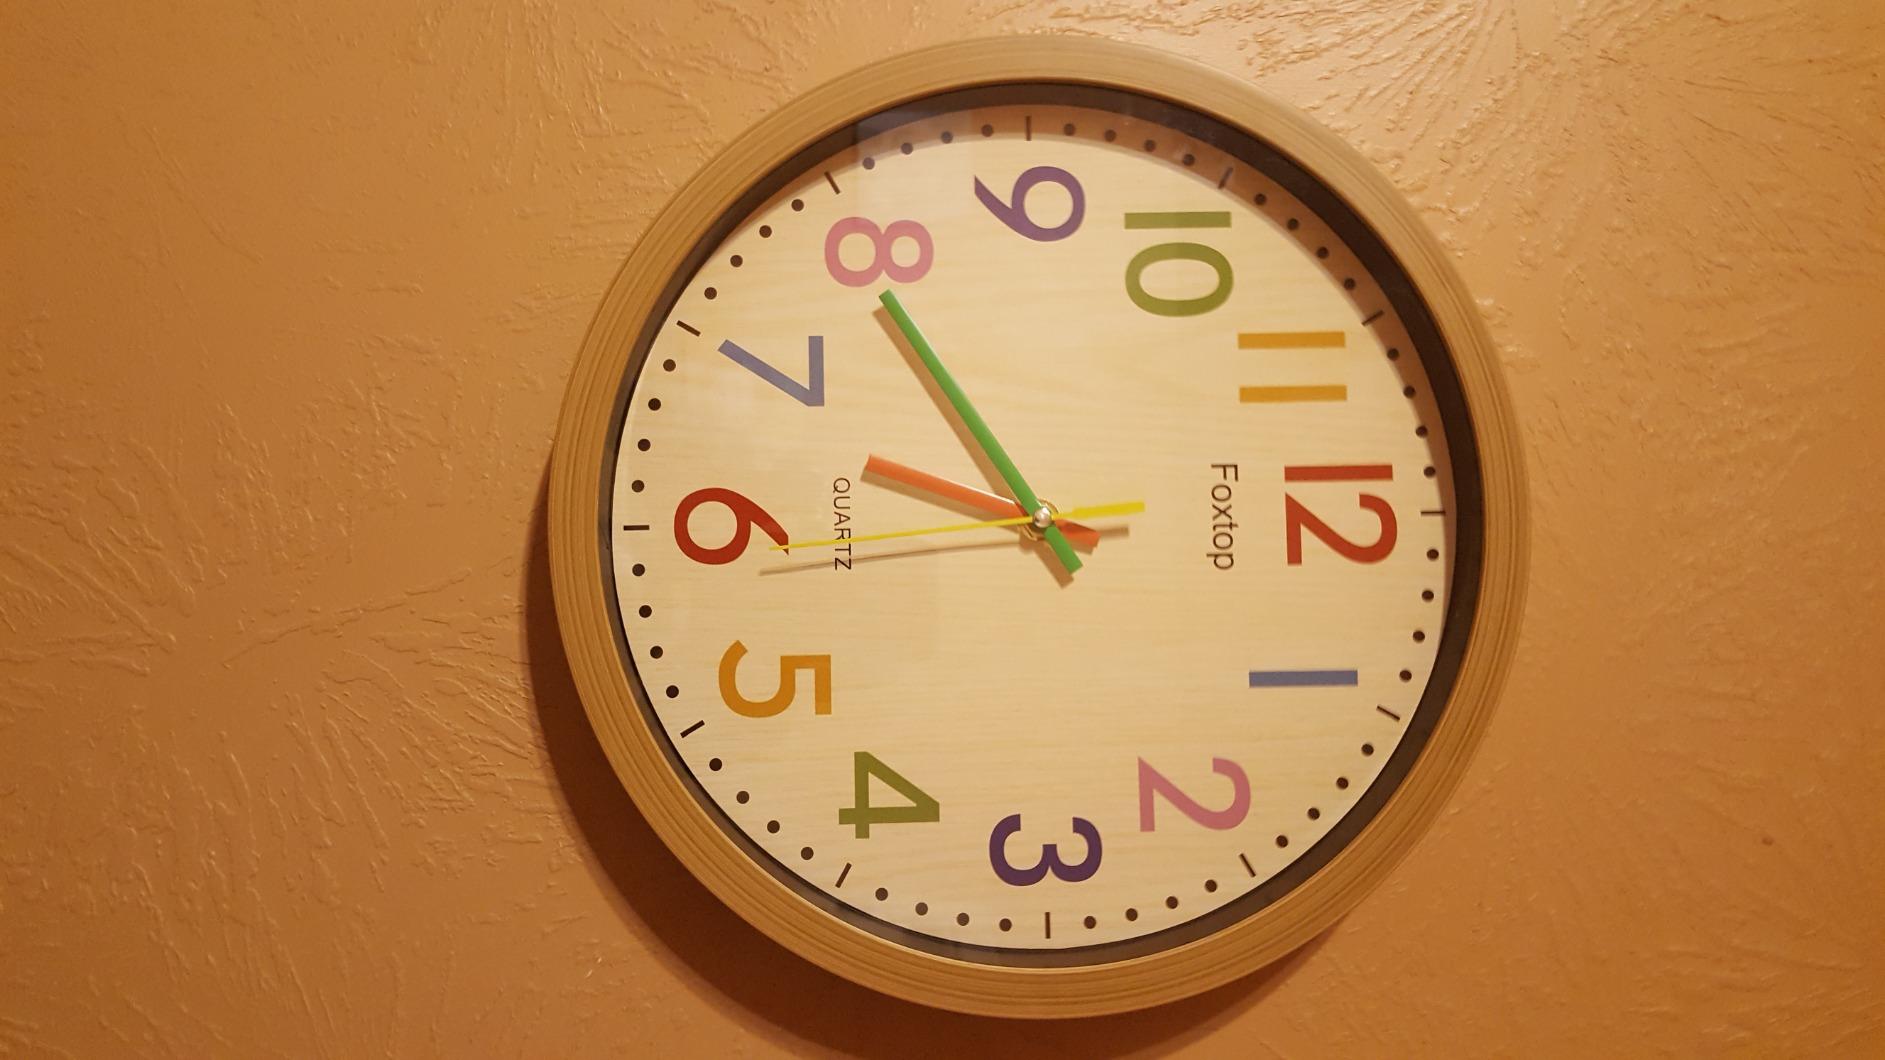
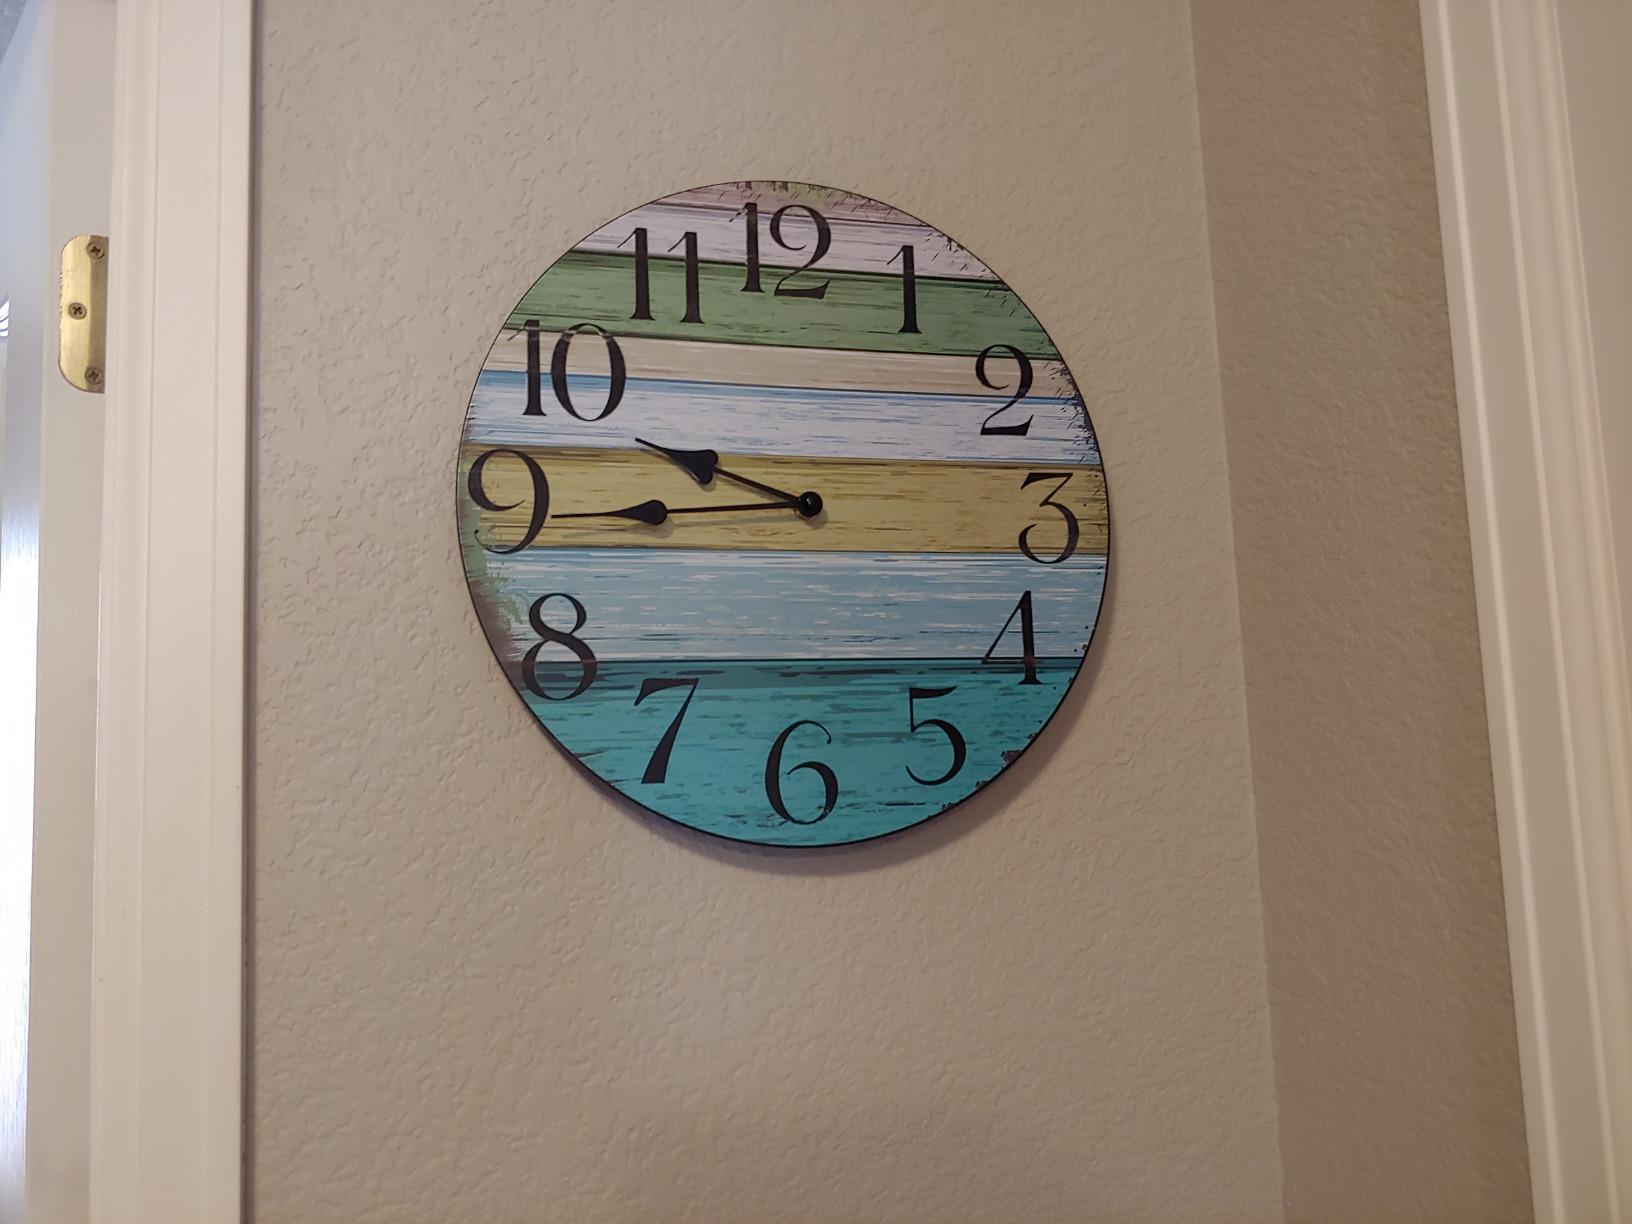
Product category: clock
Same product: no